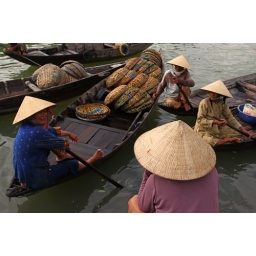
Chatting at the fish market in Hoi An.